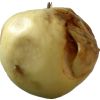
Label: Apple hit 1